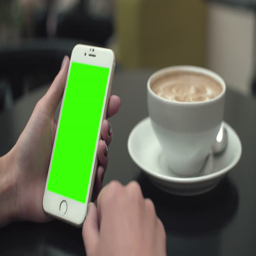
person in the cafe uses a phone with a green screen .